Arsenal Firearms AF2011A1

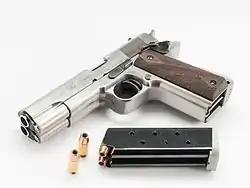
Standard model AF2011A1 chambered in .45 ACP with fully loaded double magazine.

The purpose of the AF2011A1 pistol is to increase the ballistic capability of .45 ACP without the need to develop a more powerful round.